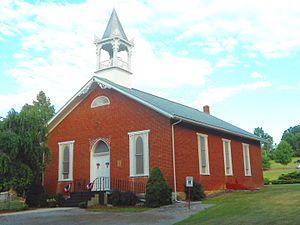
Shade Gap est un borough situé au sud-est du comté de Huntingdon, en Pennsylvanie, aux États-Unis. En 2010, il comptait une population de 105 habitants. Le borough est incorporé le 20 avril 1871.